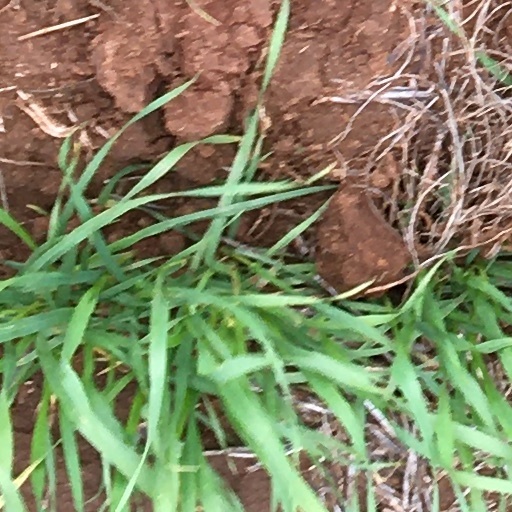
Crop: wheat